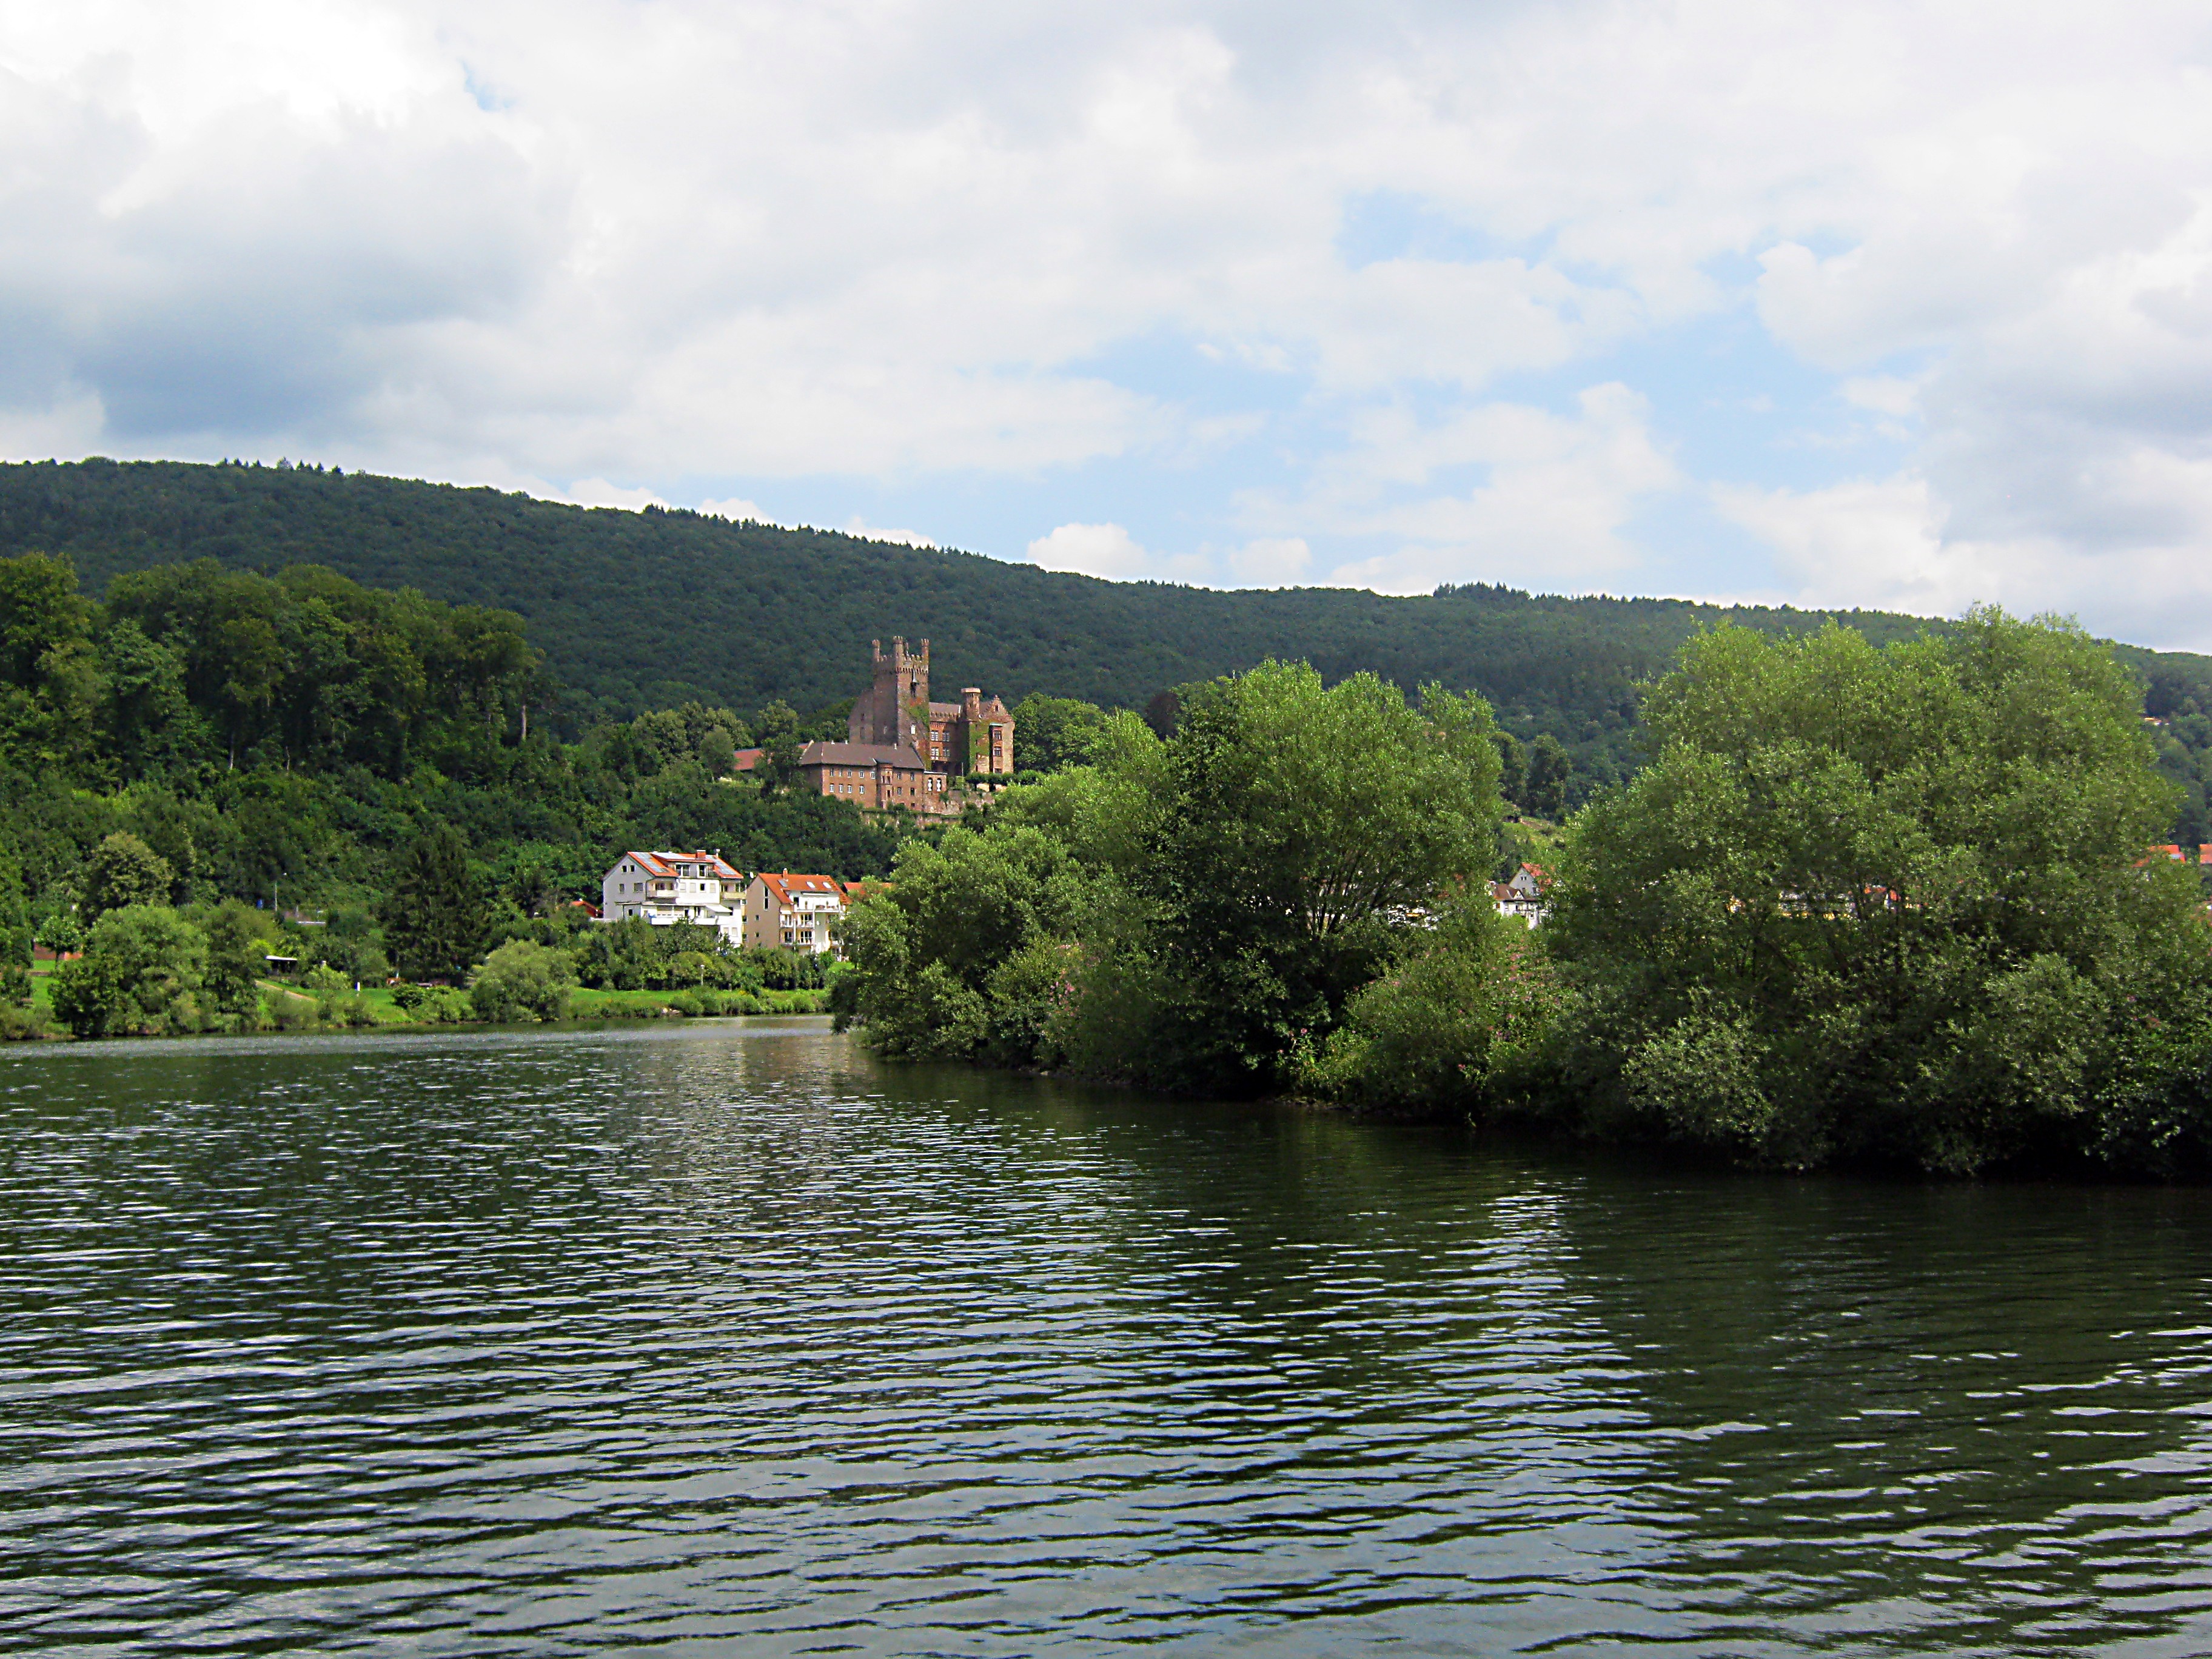
landscape, tree, water, mountain, hill, flower, lake, river, summer, pond, reflection, reservoir, waterway, body of water, current, bank, shipping, loch, neckar, rural area, landform, neckar valley, geographical feature, neckarsteinach